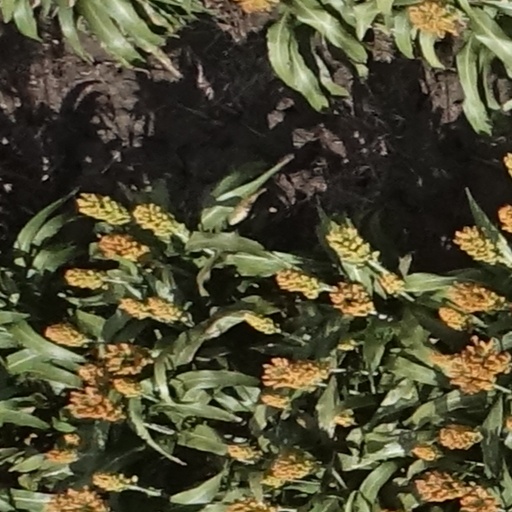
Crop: sorghum